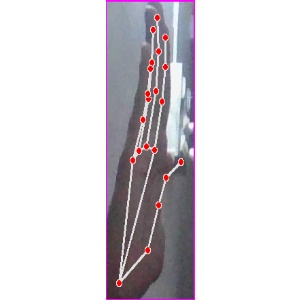
अक्षर: द